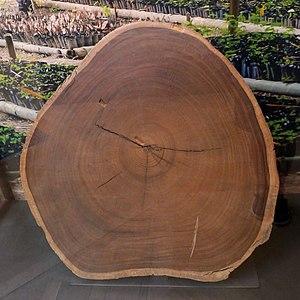
Section de tronc de Pericopsis elata à l'Africa Museum de Tervuren (Belgique). En provenance de Yangambi (RDC).
Yangambi est une localité du territoire d'Isangi dans la Province de la Tshopo, en République démocratique du Congo. Elle est située sur la rive droite du fleuve Congo, à 100 kilomètres à l'ouest de la ville de Kisangani.